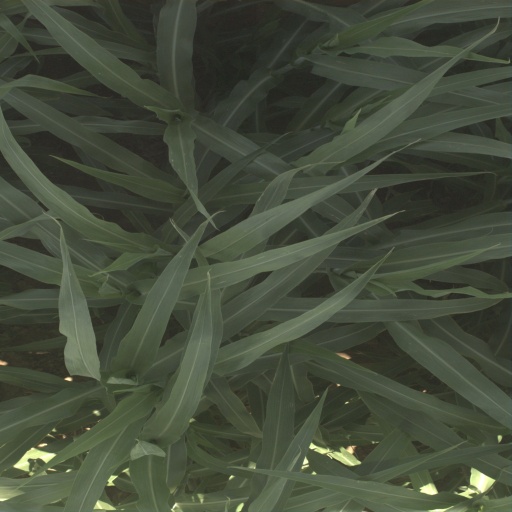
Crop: sorghum